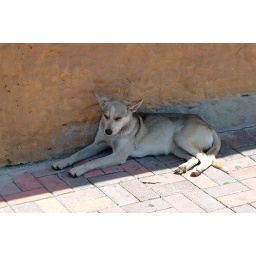
A cute dog I saw in Quito, Ecuador